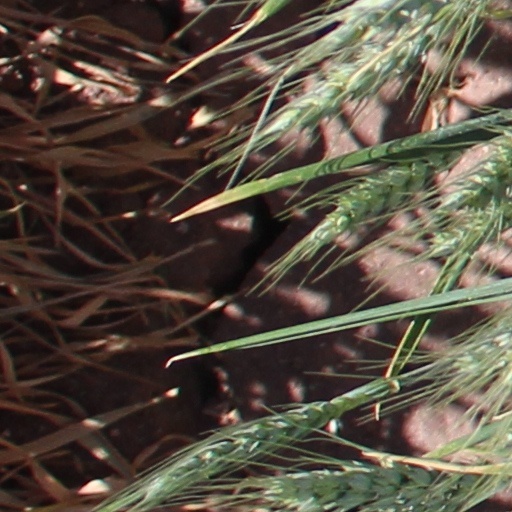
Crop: wheat